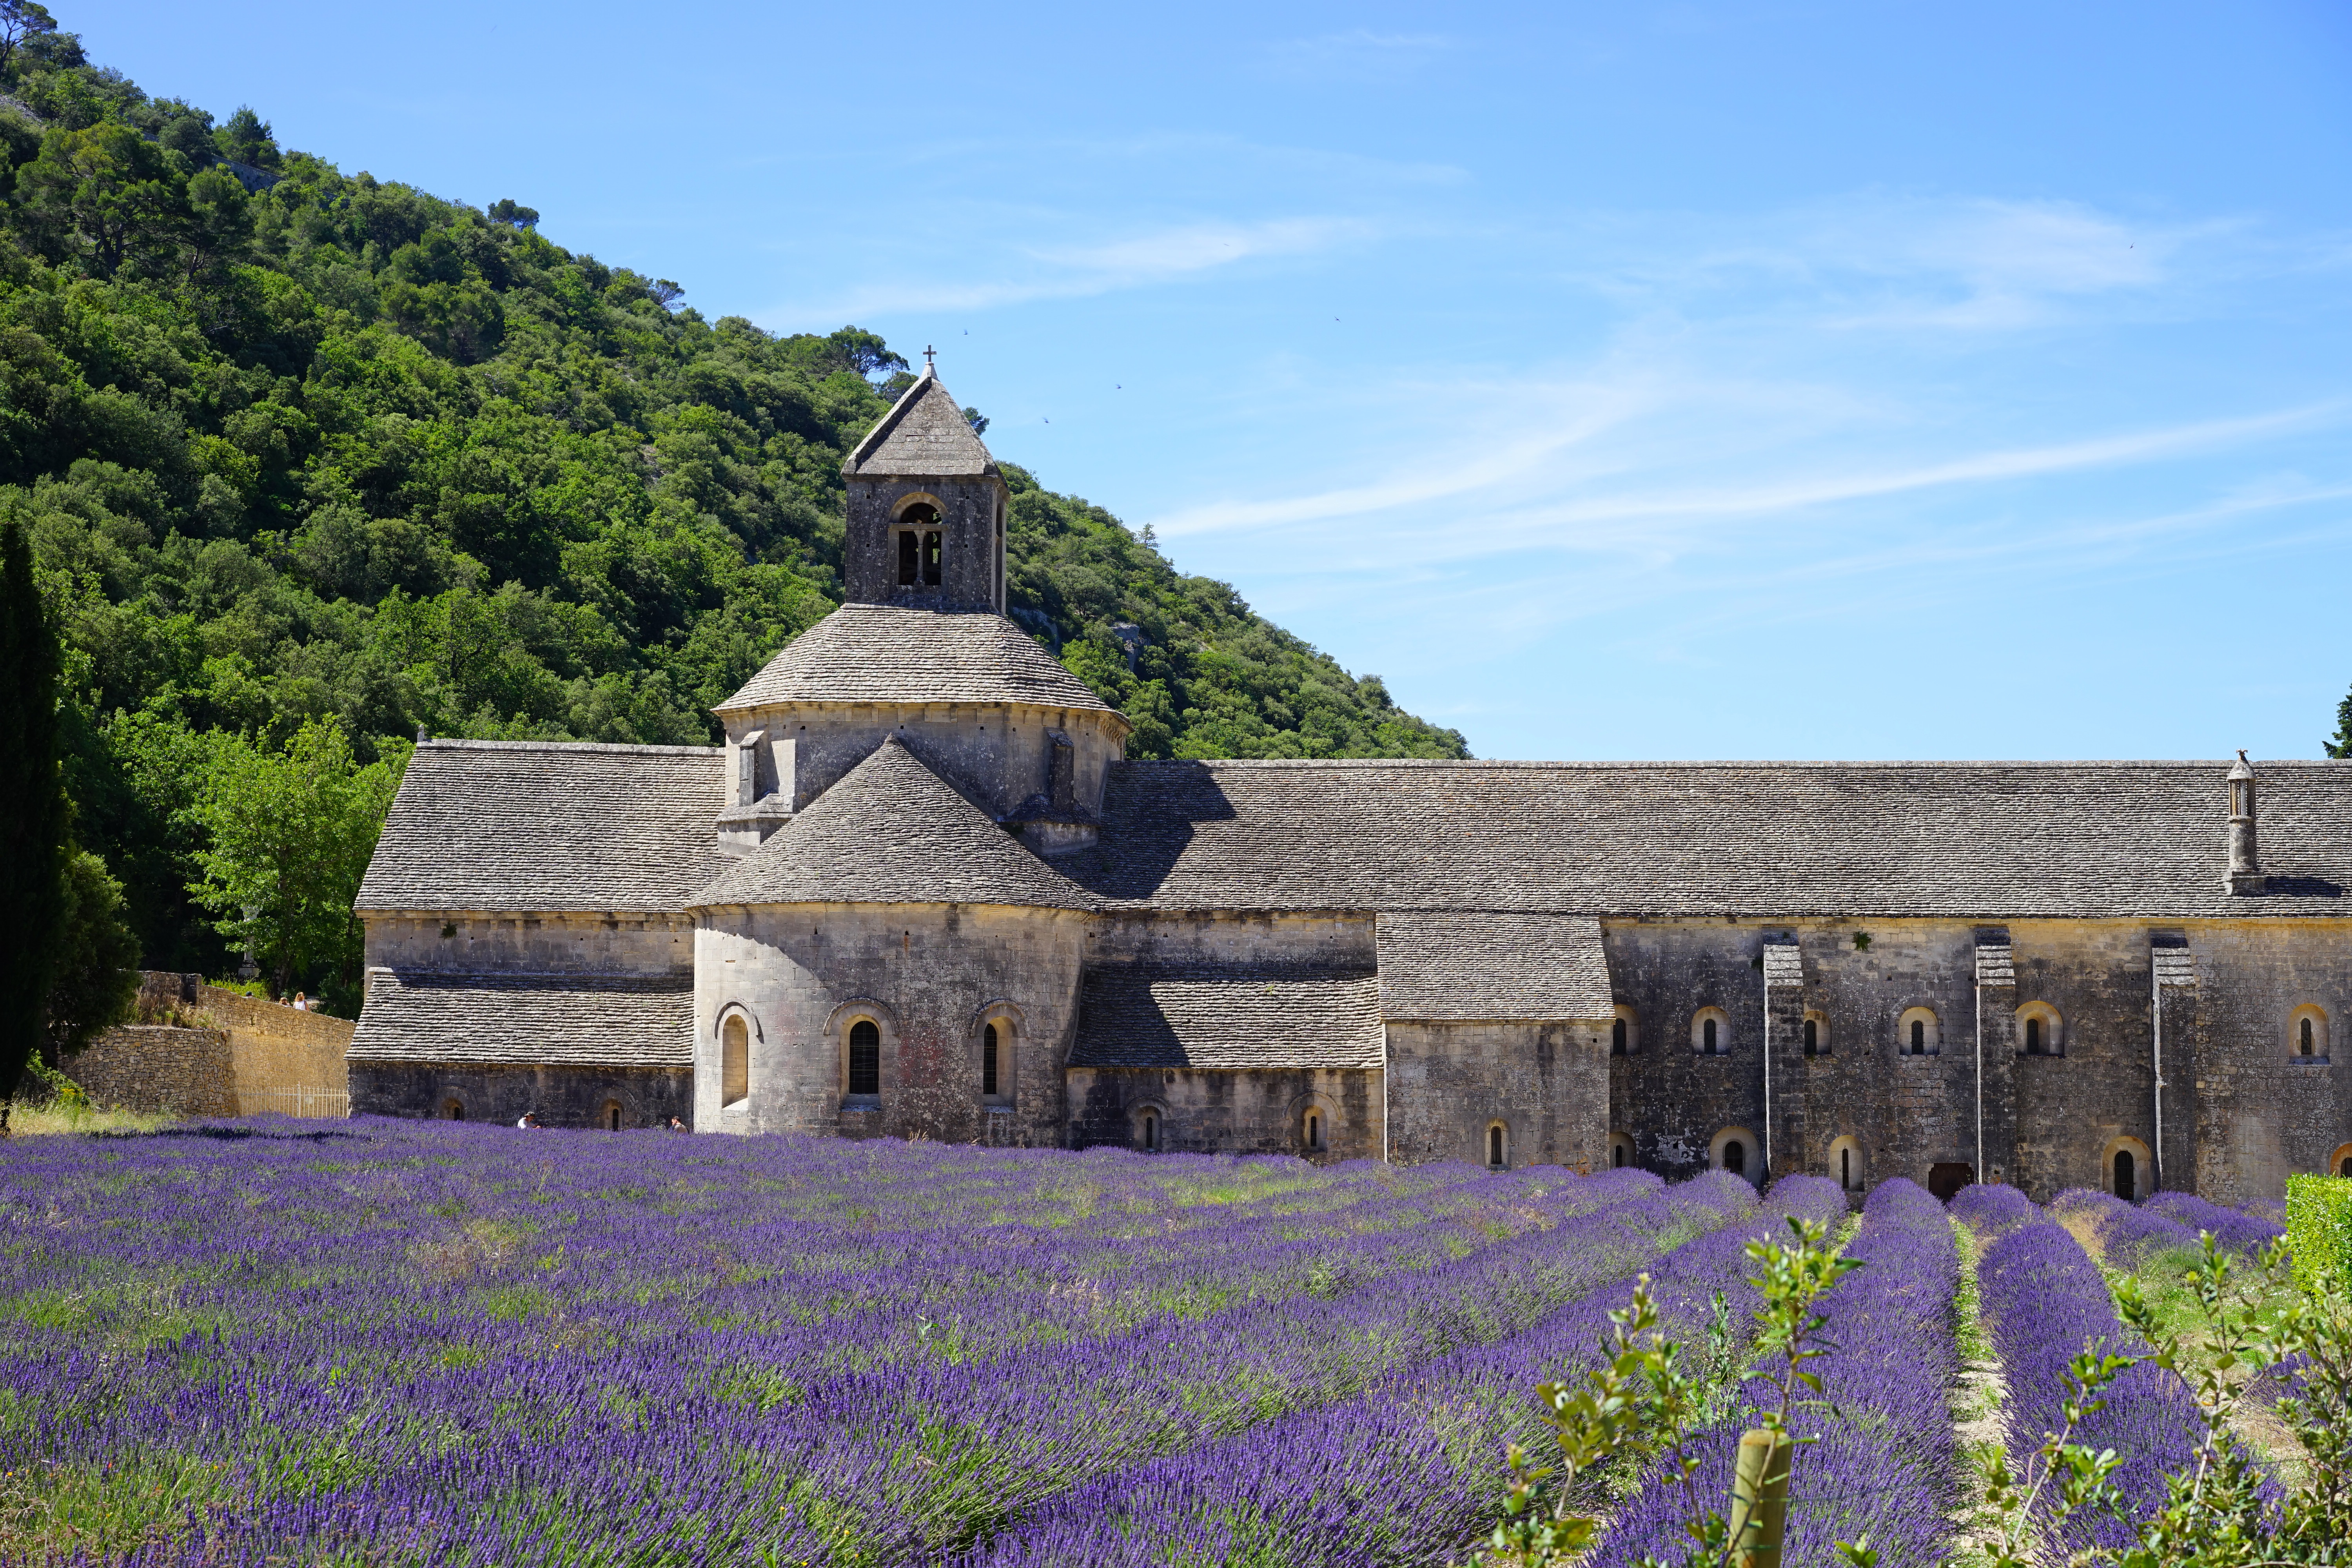
nature, architecture, plant, meadow, flower, purple, building, summer, village, france, aroma, green, herb, crop, botany, blue, church, agriculture, garden, flora, lavender, flowers, wild plant, french, bed, petals, decorative, violet, monastery, lavender field, provence, abbey, estate, fragrant, herbs, flower meadow, fragrance, aromatic, vaucluse, medicinal plant, rural area, inflorescence, summer flowers, garden flowers, cottage garden, gordes, flowering plant, lamiaceae, department of vaucluse, lavender blossom, lavender flowers, lavender cultivation, wildblue, true lavender, narrow leaf lavender, lavandula angustifolia, lavandula officinalis, lavandula vera, scented plant, homeopathy, lavender meadow, lavendula, monastery church, abbaye de's nanque, notre dame de's nanque, the order of cistercians, cistercian monks, s nanque abbey, zisterzienser, abbey church, bistum avignon